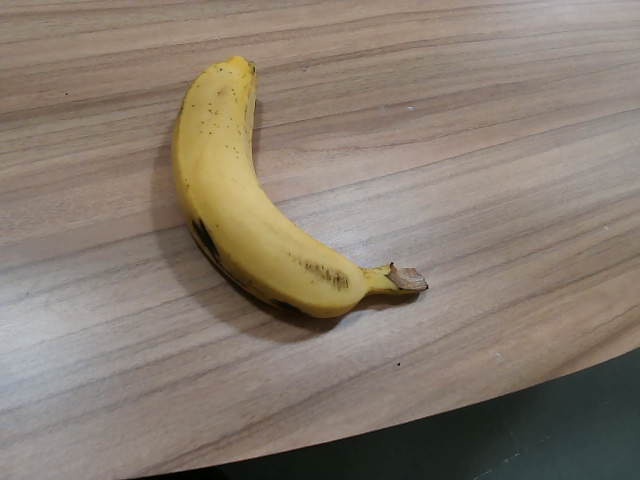
Label: Ripe_Banana